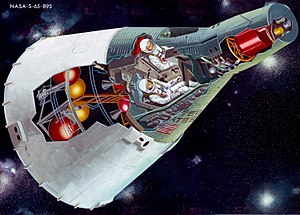
Frank Borman / Fiktion / Se også
Frank Frederick Borman er en pensioneret amerikansk astronaut. Han var kaptajn på Gemini 7- og Apollo 8-missionerne. Med Apollo 8 fløj han som en af de første rundt om Månen.